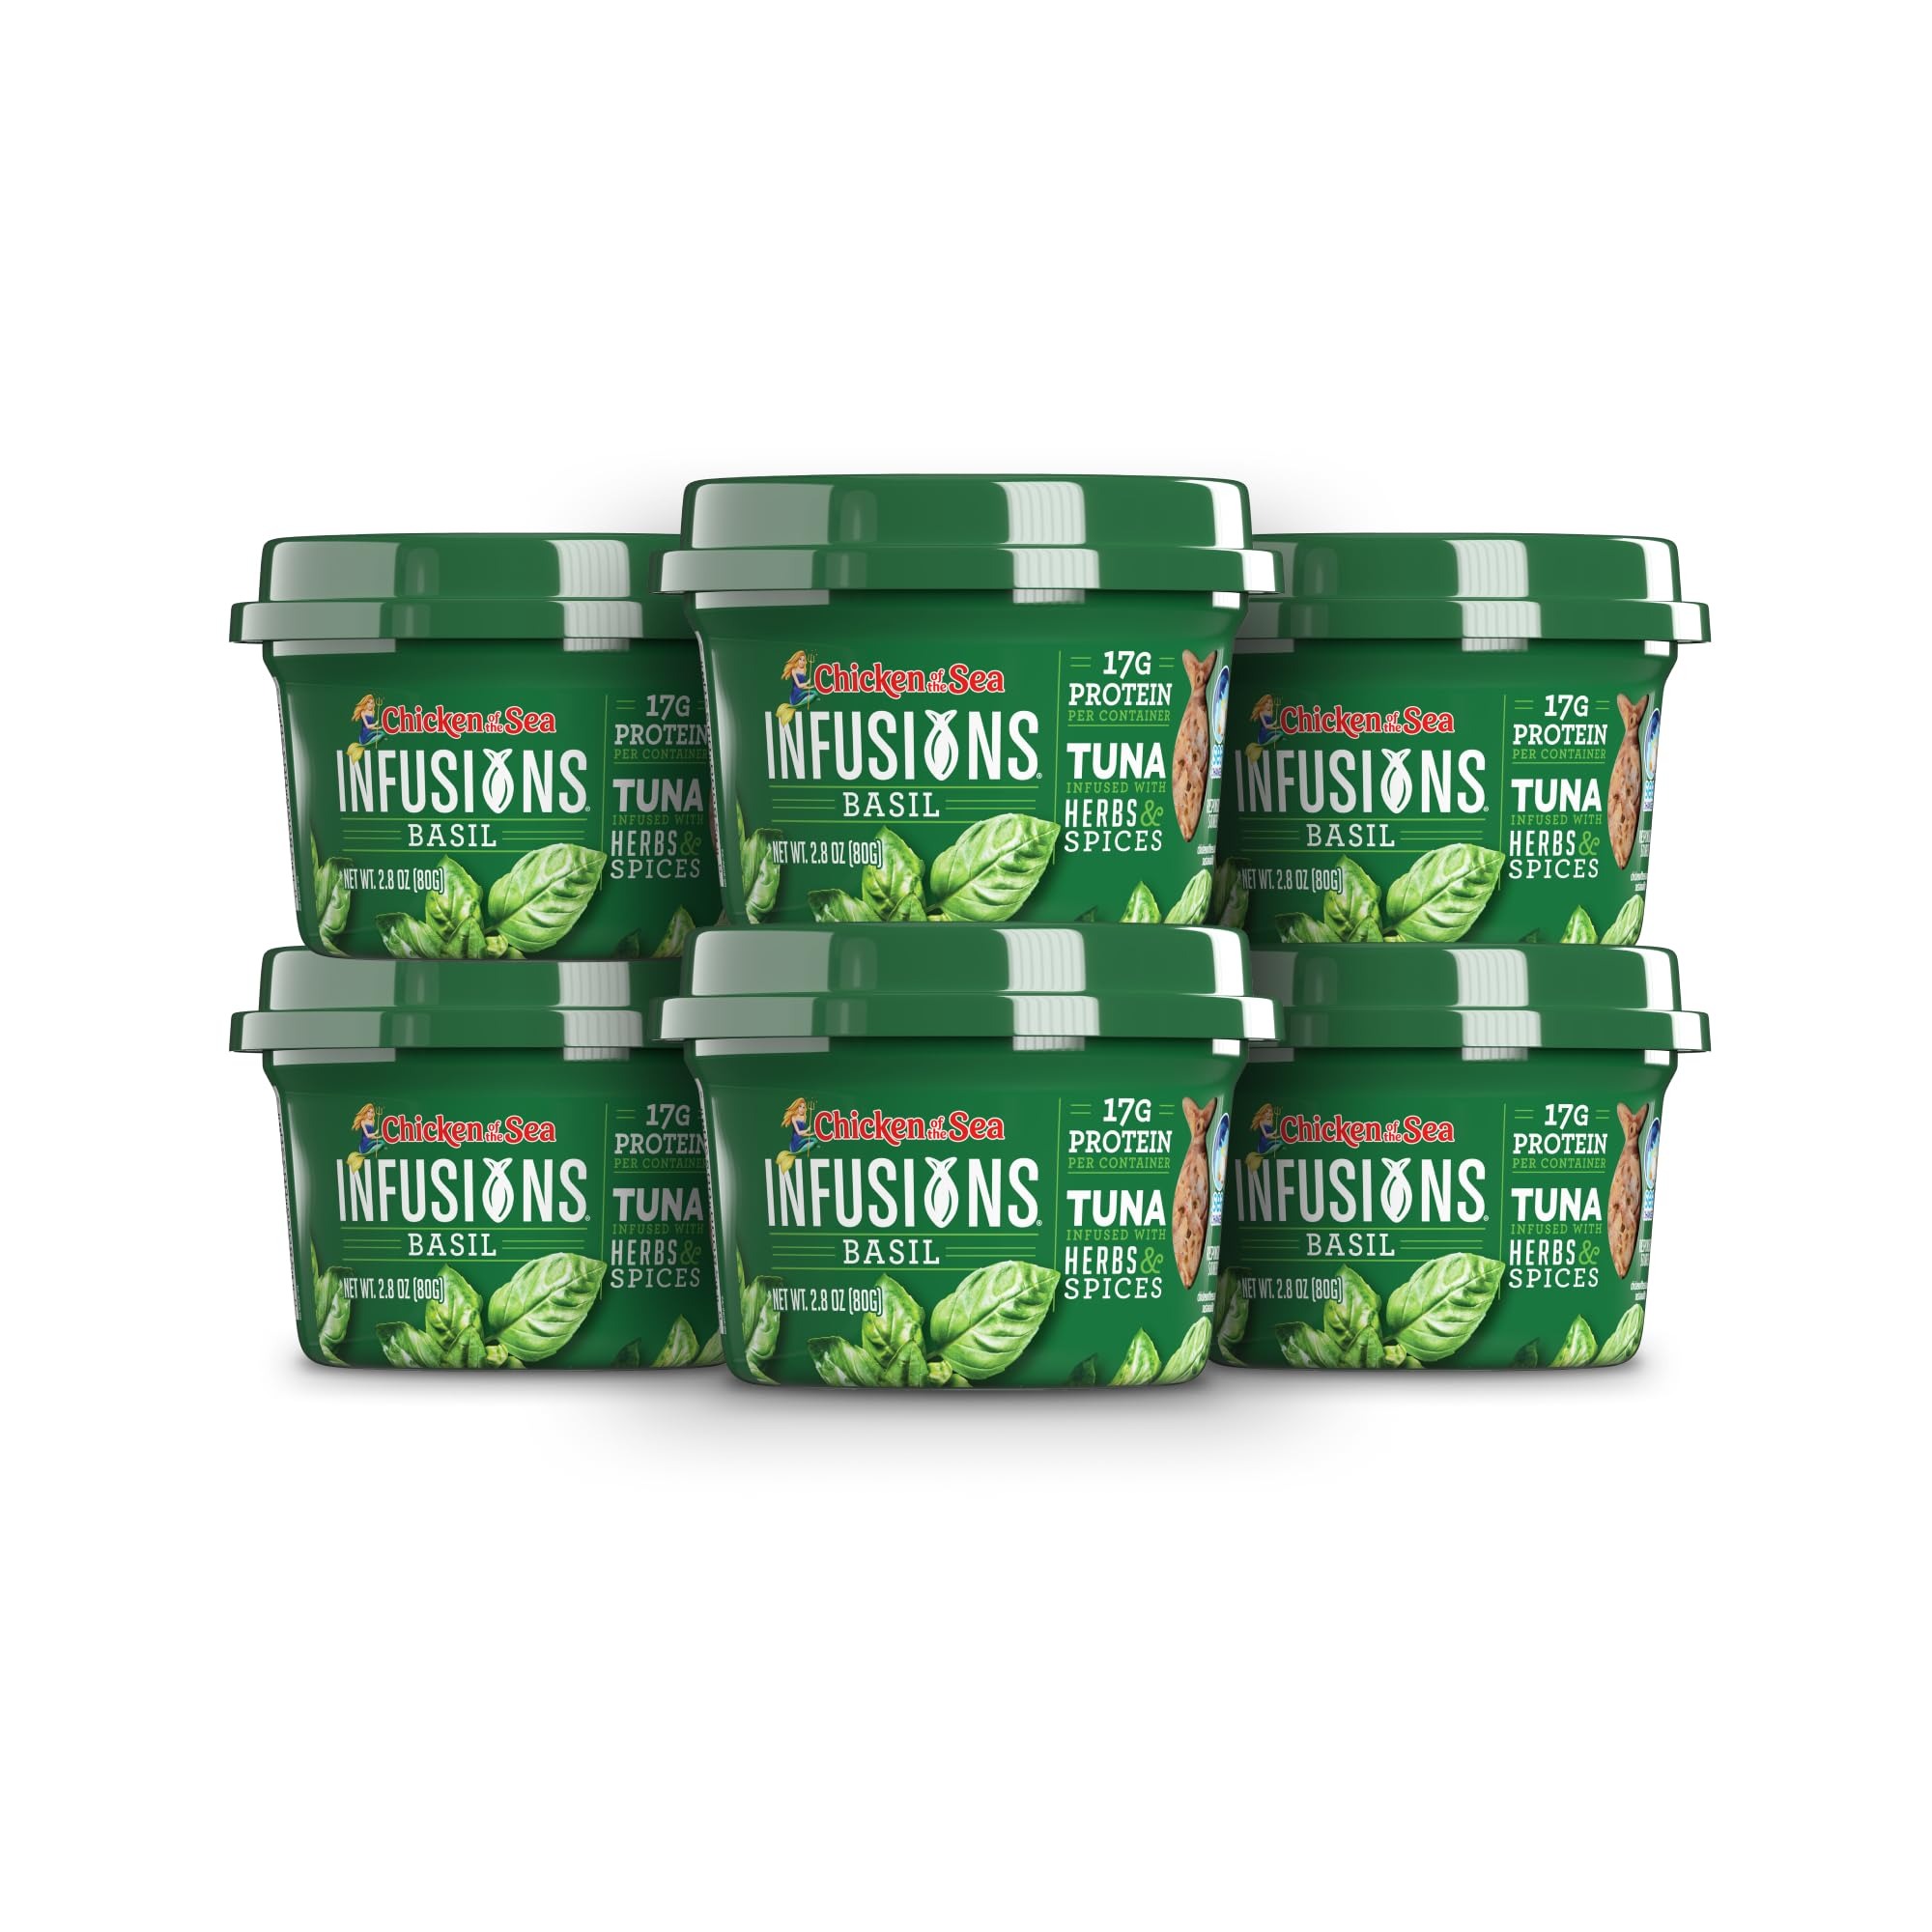
Item Name: Chicken of the Sea Infusions Tuna, 2.8 Ounce Cups (Pack of 6), Wild Caught Tuna, Basil
Bullet Point 1: DELICIOUS FLAVOR: Tender chunks of premium, wild caught tuna in water, infused with basil.
Bullet Point 2: HIGHLY NUTRITIOUS: Every cup contains 17 grams of lean protein, 80 calories, and heart-healthy omega-3s with 2g of carbs—perfect for keto, paleo, and Mediterranean diets.
Bullet Point 3: 100% DELICIOUS INGREDIENTS: Our premium Infusions Tuna contains only delicious ingredients that can be enjoyed as the perfect snack or along with lunch.
Bullet Point 4: RESPONSIBLY SOURCED TUNA: We're proud to offer only responsibly sourced skipjack tuna.
Bullet Point 5: READY-TO-EAT CUP: Recyclable cup and tuck-away fork require no can opener or draining, so you can just peel it open and go. (6) 2.8oz cups.
Value: 16.8
Unit: Ounce

Price: 3.13